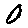
Label: 0